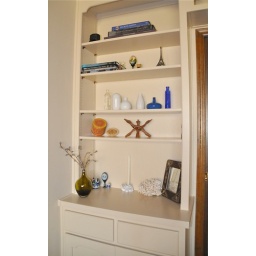
display wall in master bedroom